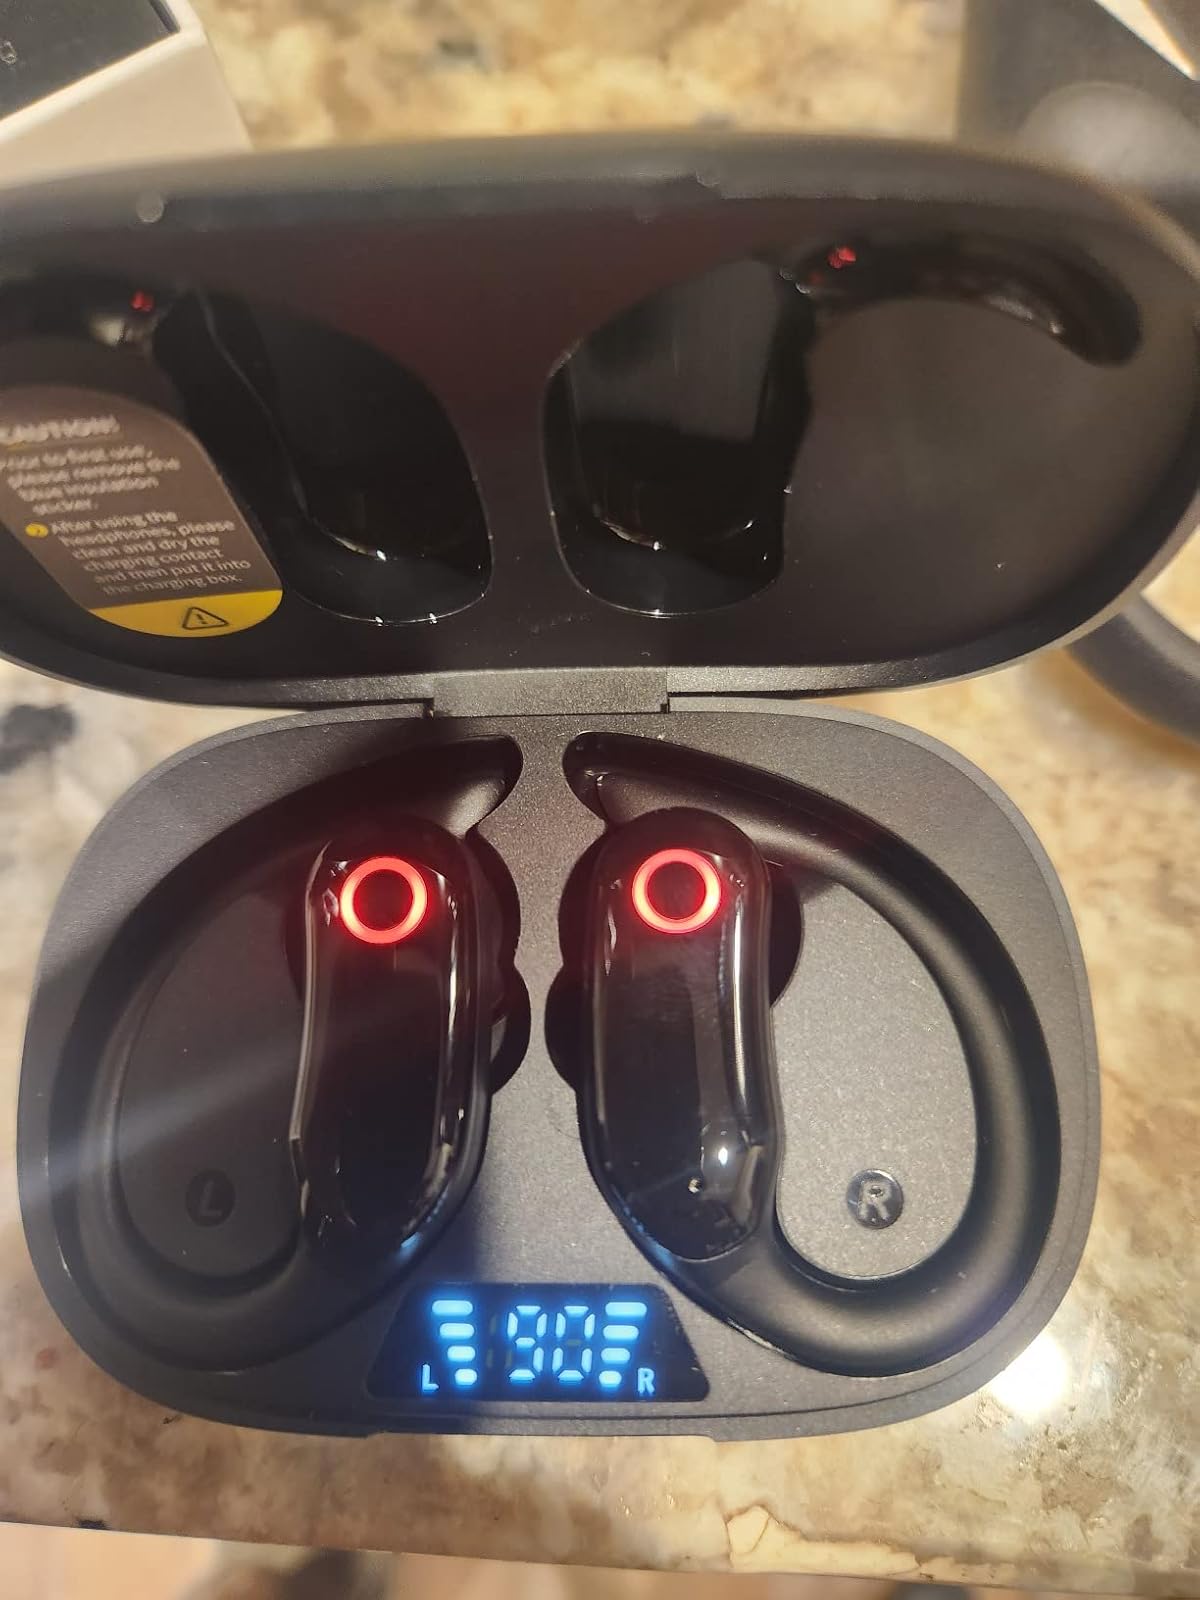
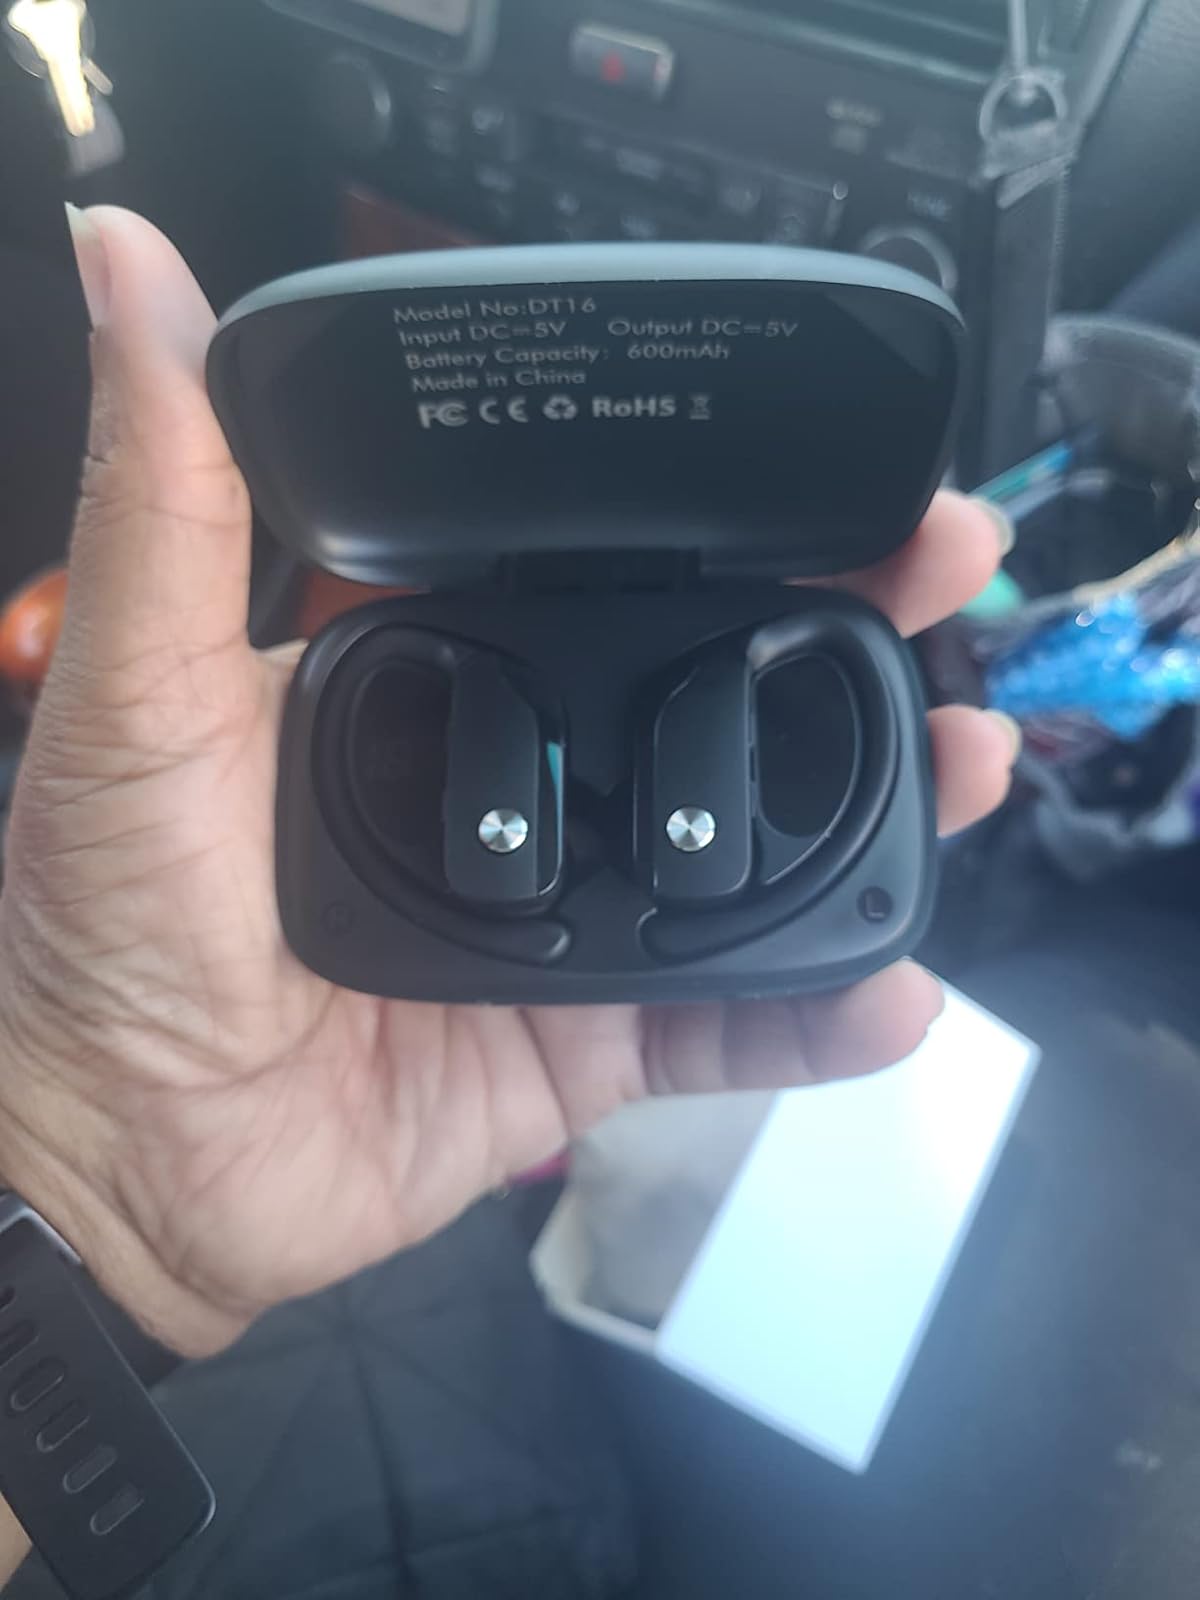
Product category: earbuds
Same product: no